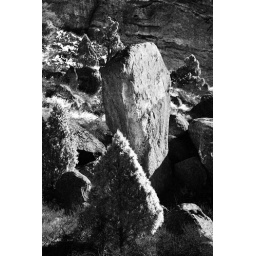
standing stones at red rocks park in morrison, colorado